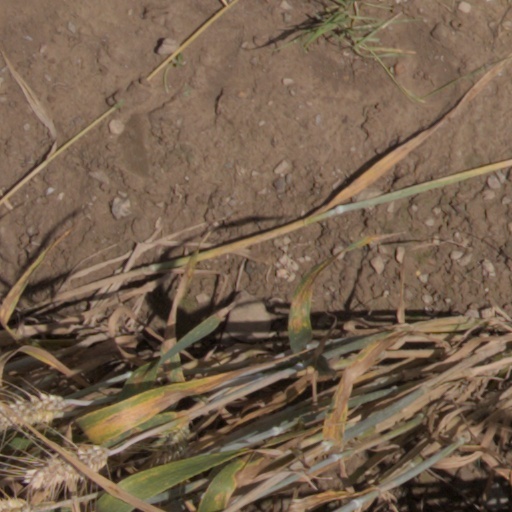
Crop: wheat